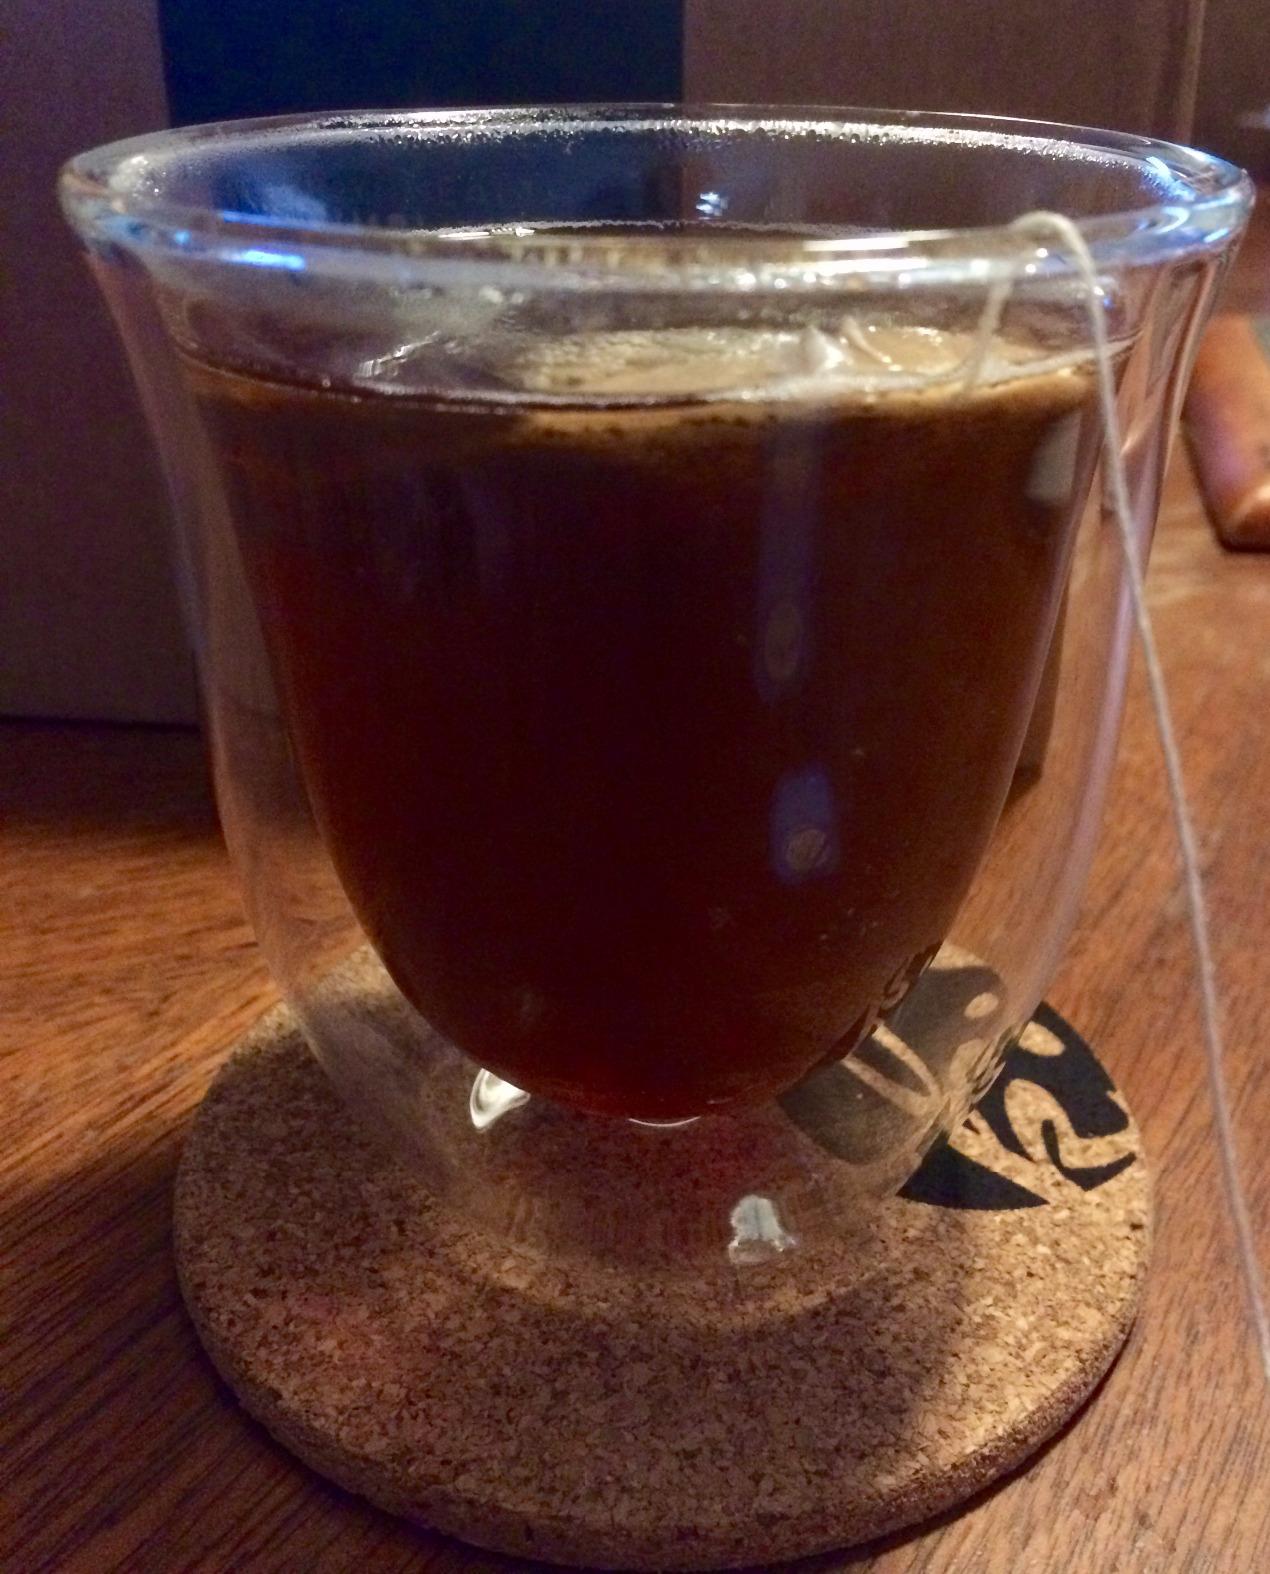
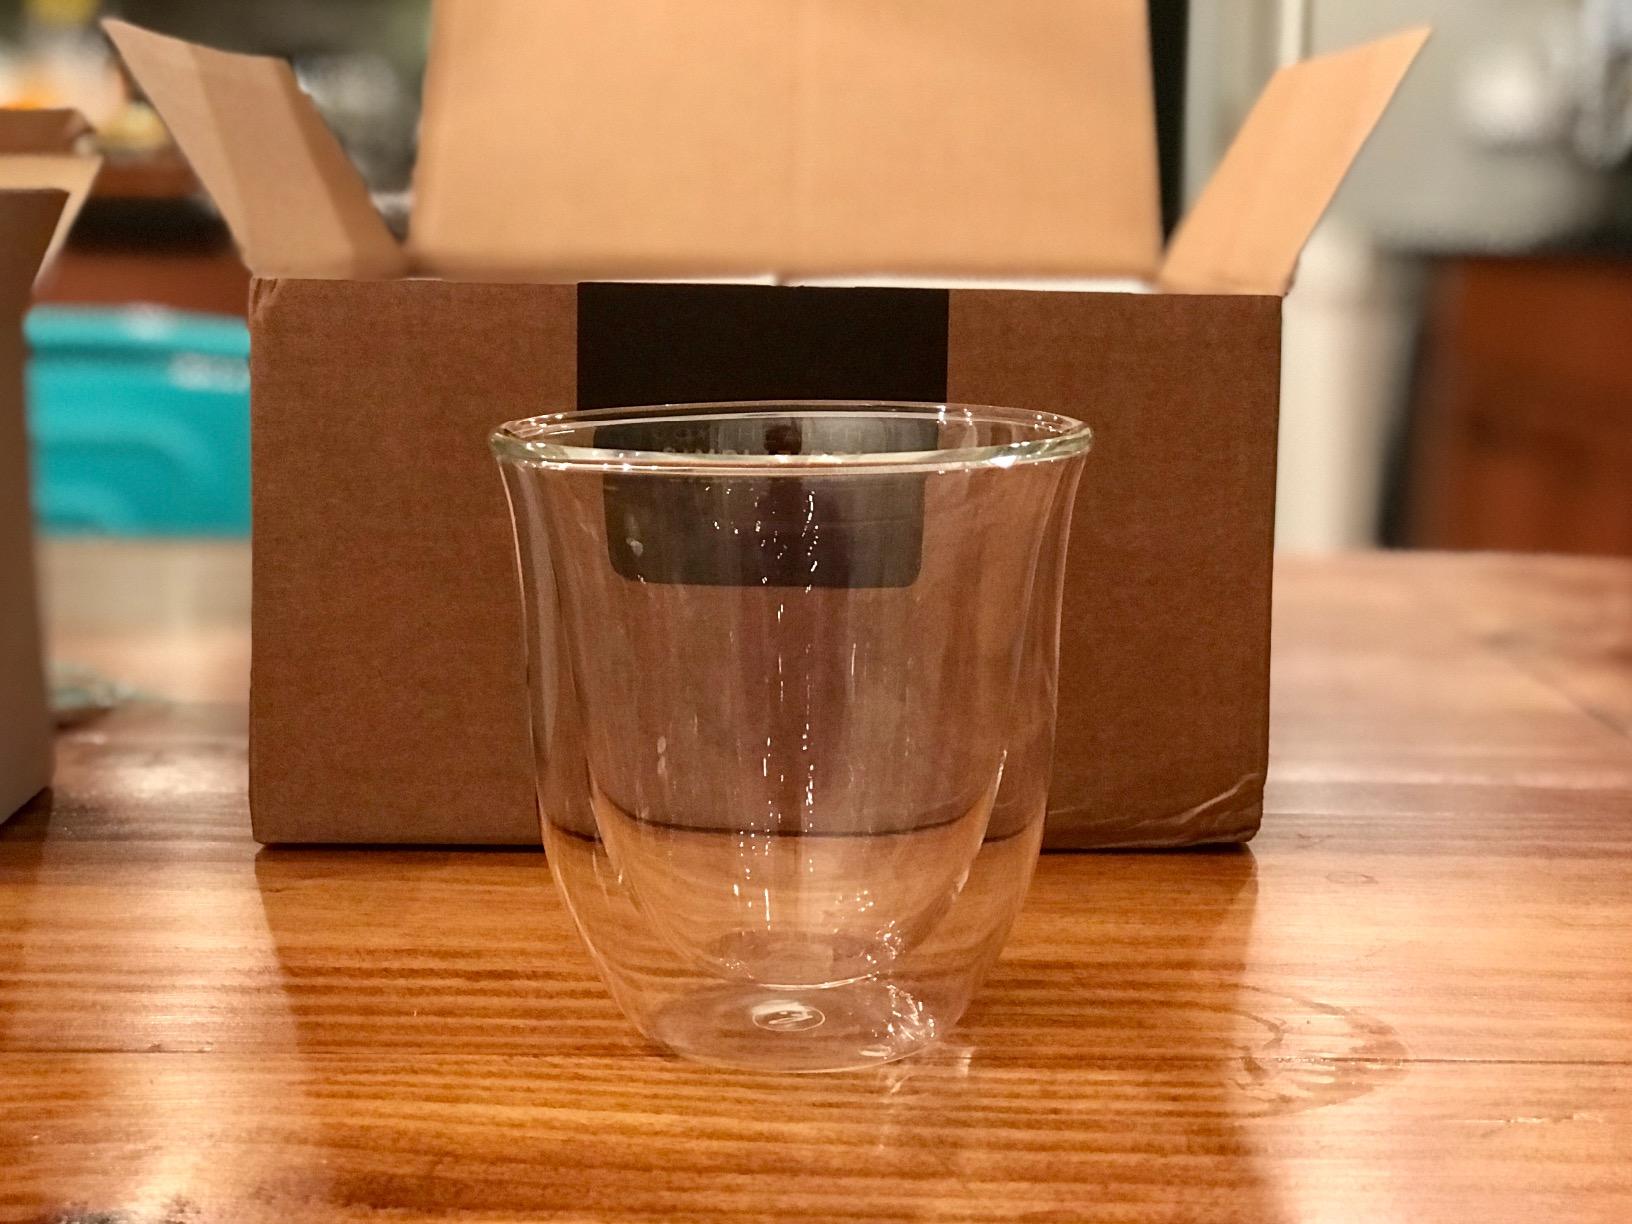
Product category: items_mug
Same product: yes